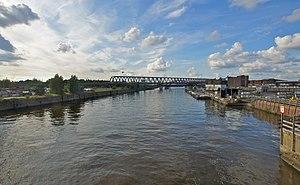
Hambourg (Hammerbrook), Allemagne: Le canal Oberhafenkanal à la frontière avec le quartier Hafencity